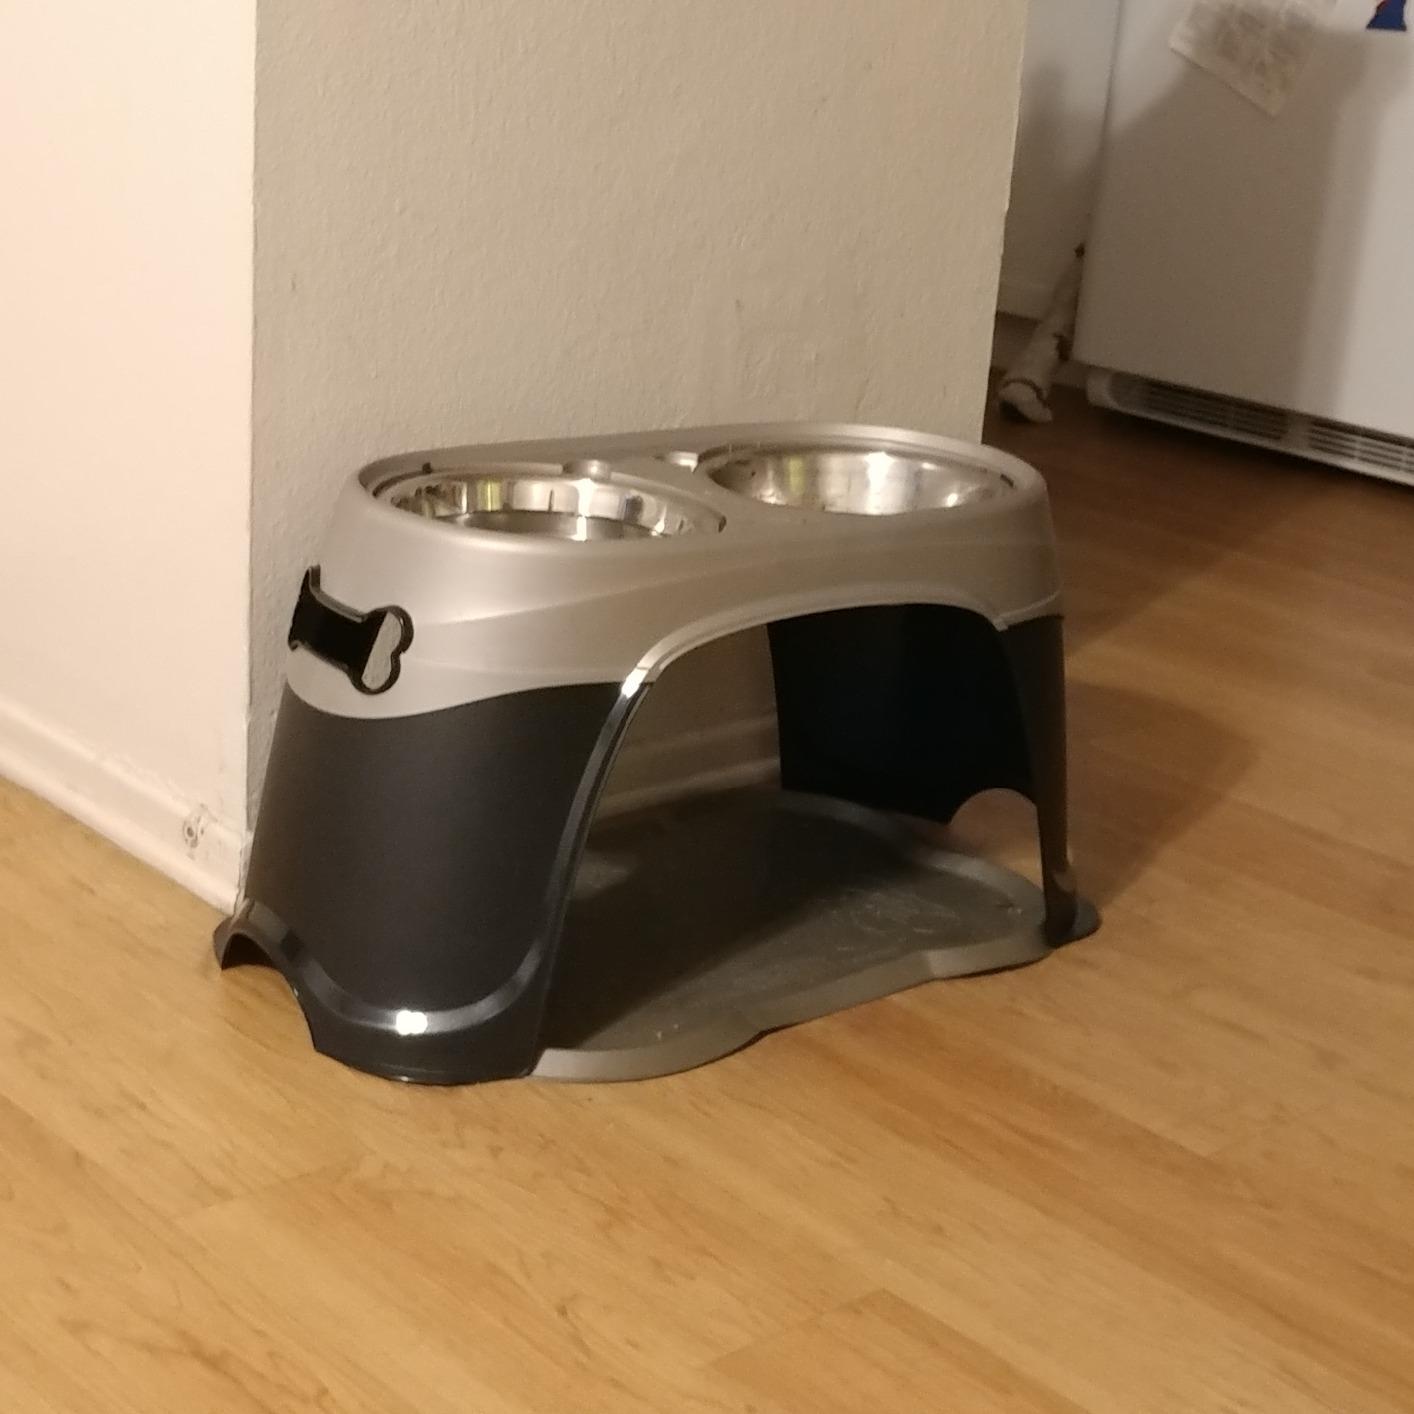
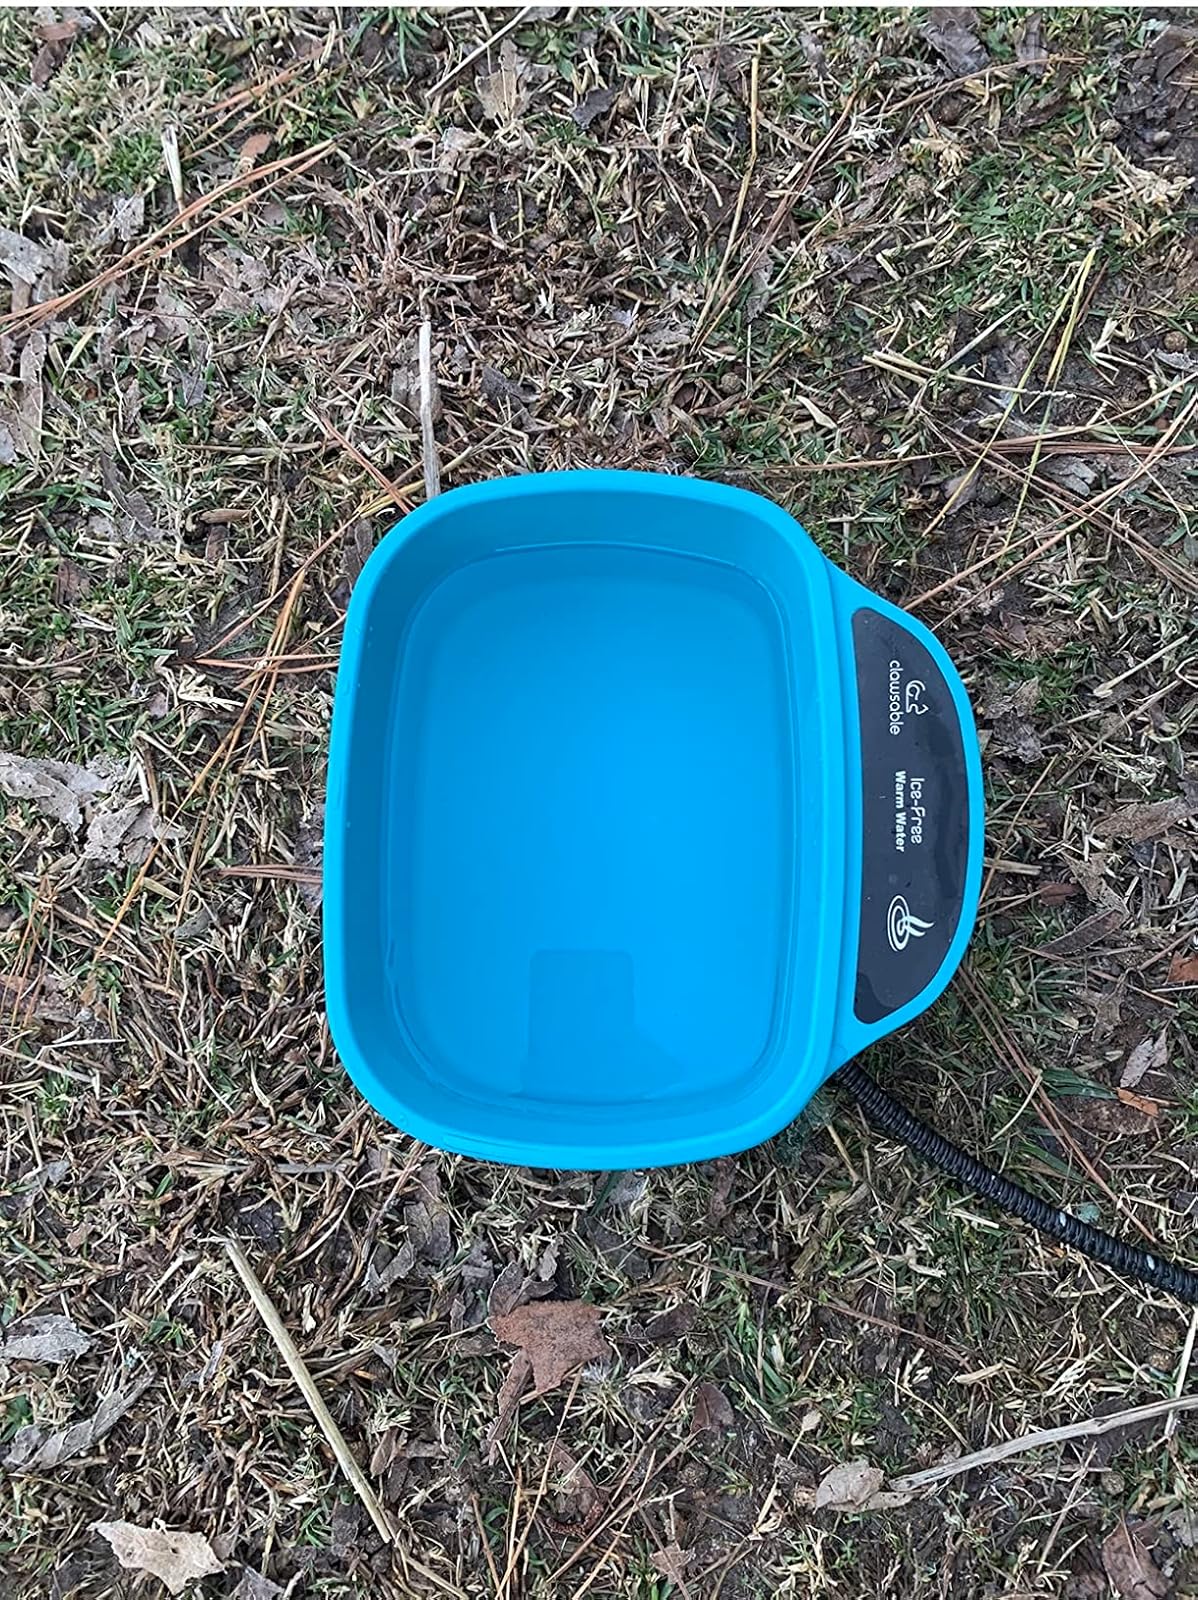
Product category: items_bowl
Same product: no